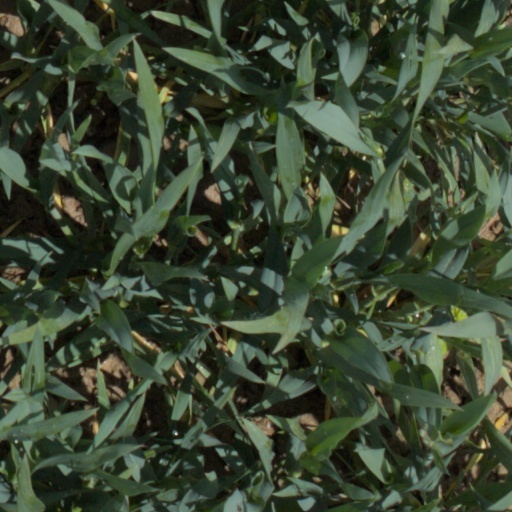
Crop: wheat